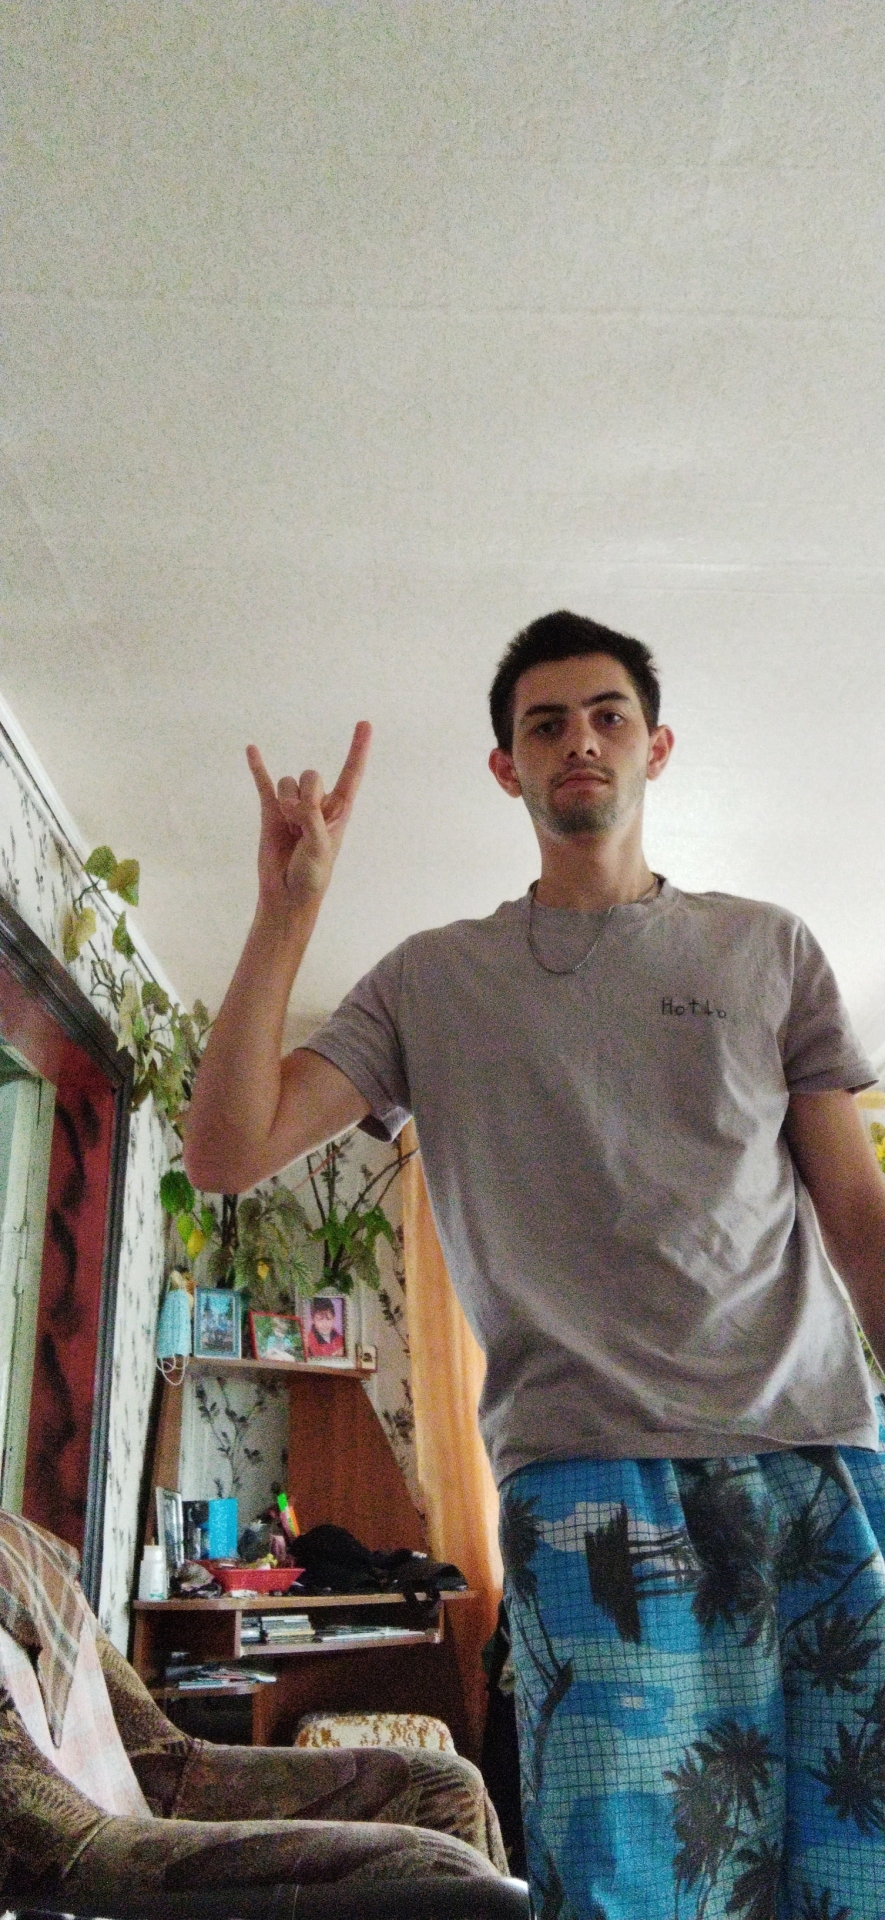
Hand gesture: rock